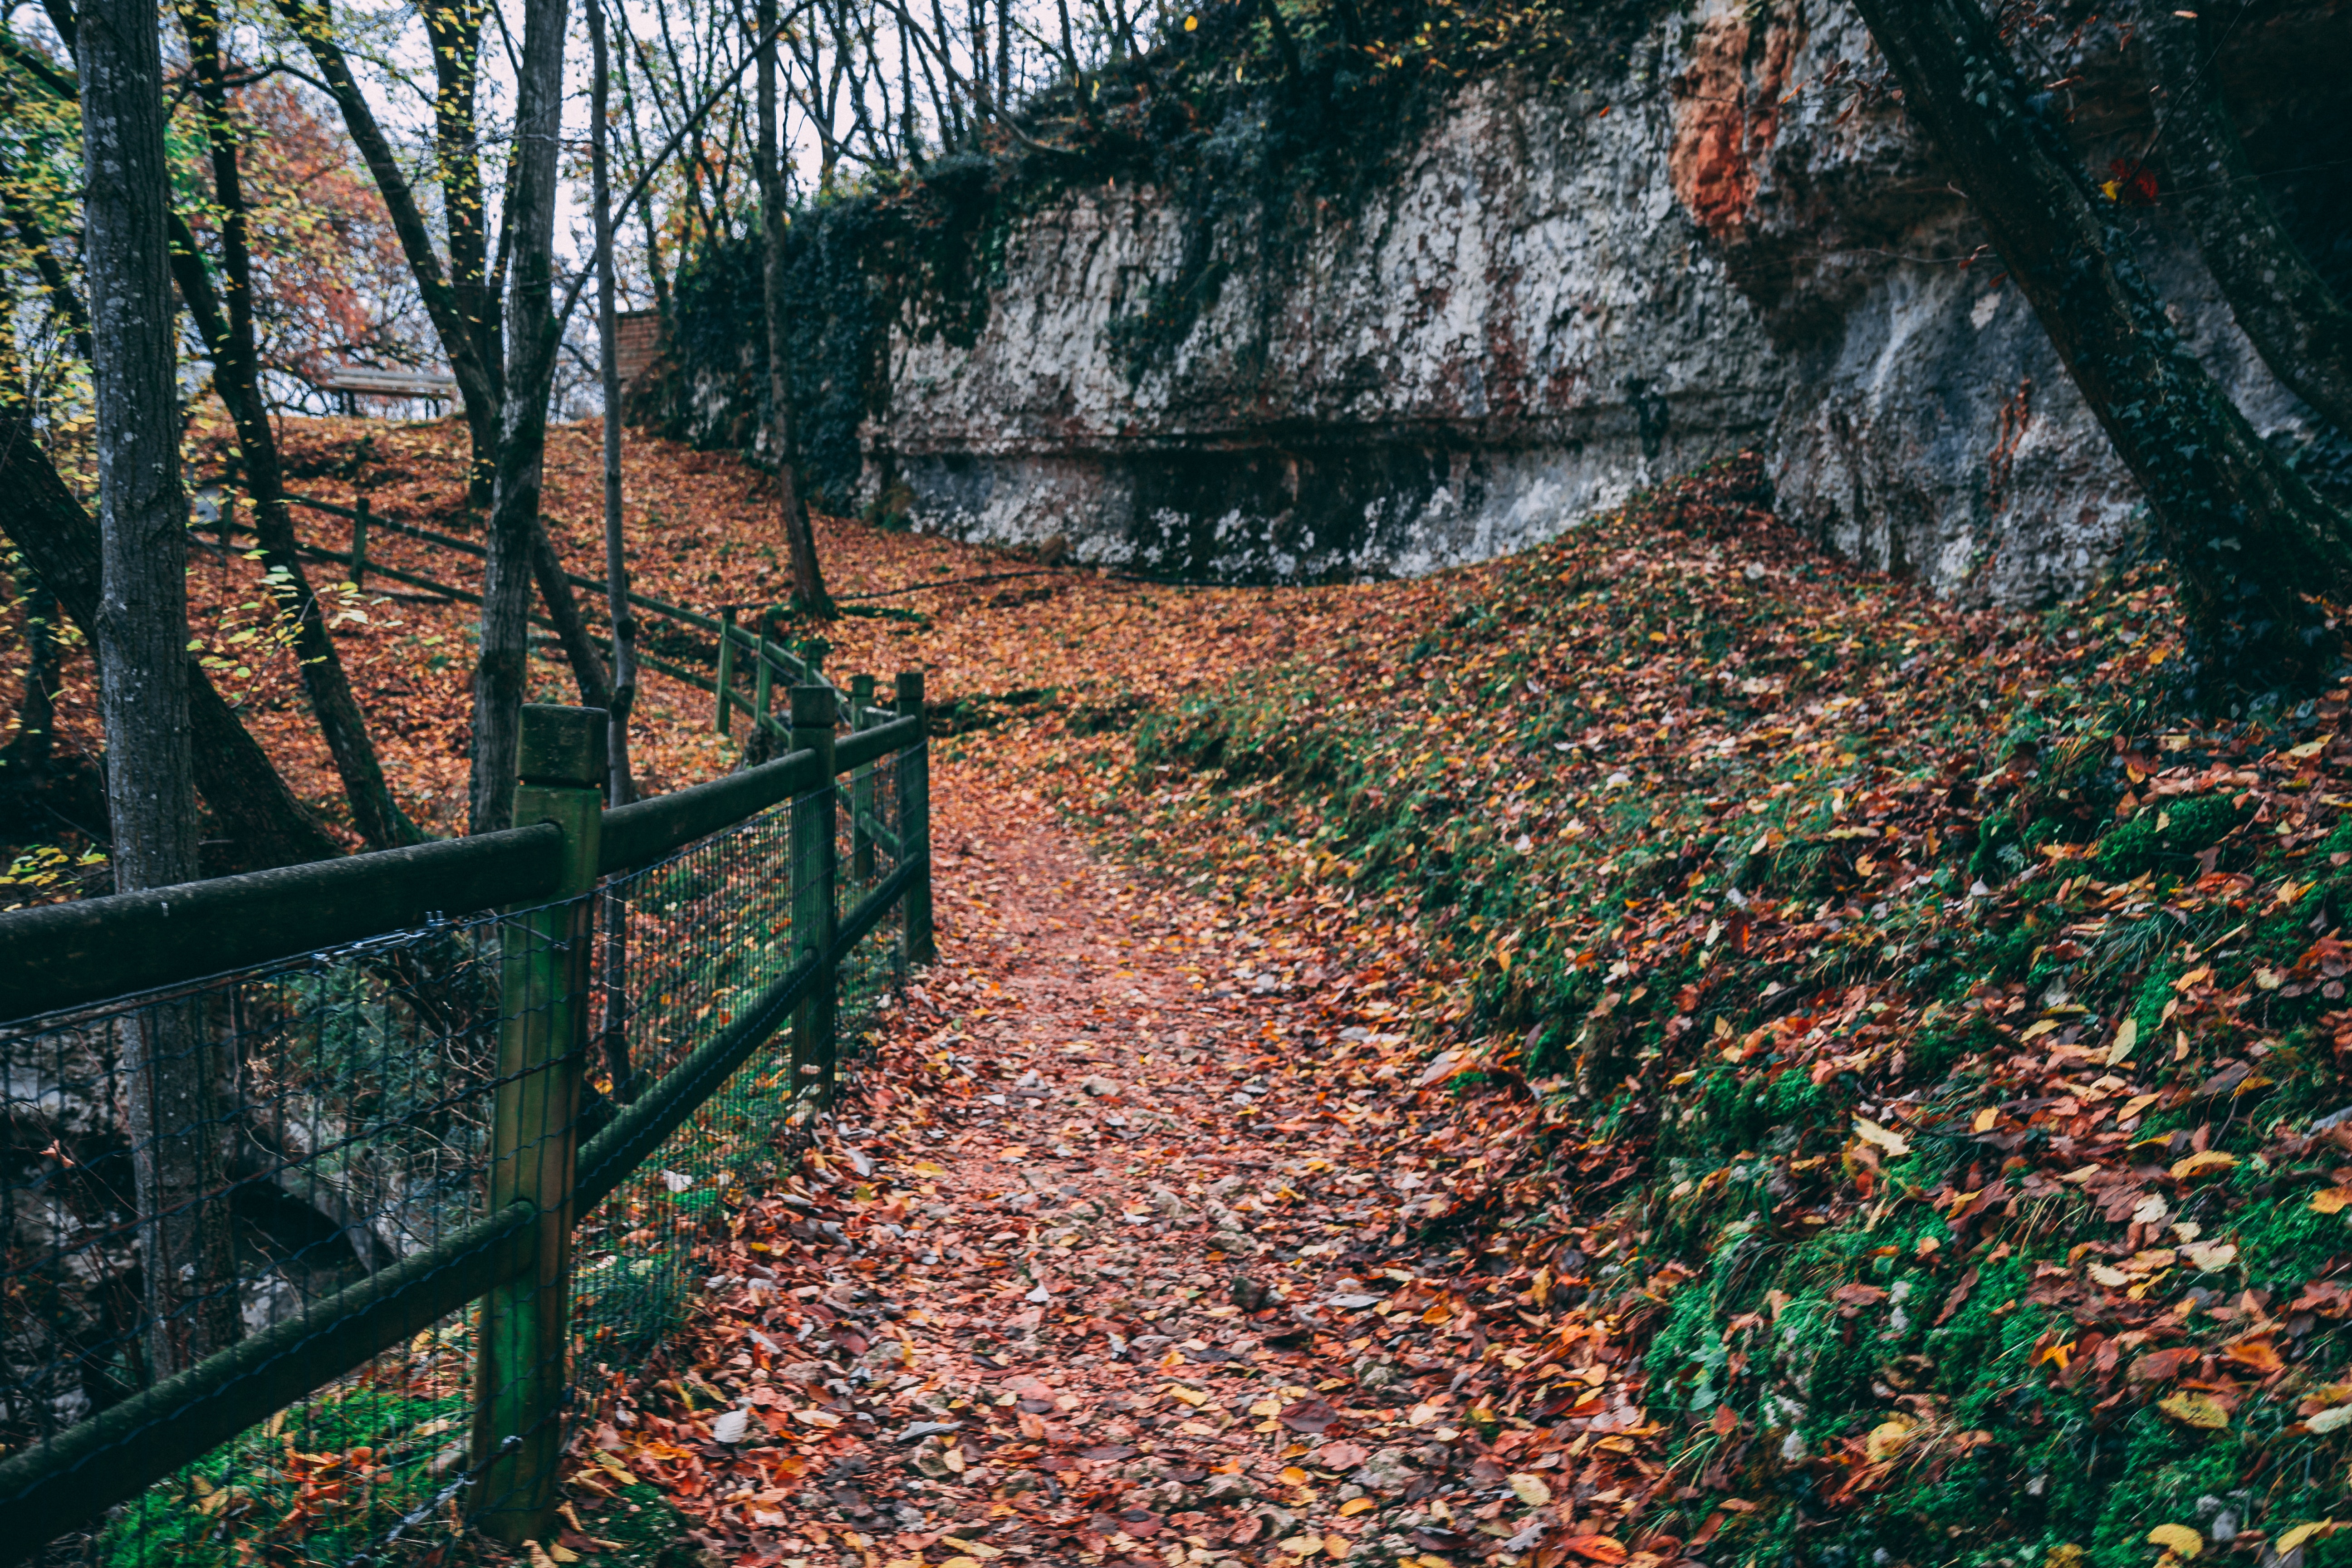
leaf, tree, natural landscape, nature, natural environment, forest, woodland, nature reserve, autumn, state park, biome, deciduous, grass, plant, woody plant, wood, branch, trail, sunlight, old growth forest, Northern hardwood forest, temperate broadleaf and mixed forest, landscape, rock, walkway, path, trunk, national park, valdivian temperate rain forest, jungle, bridge, winter, park, grove, fence